Croton River watershed

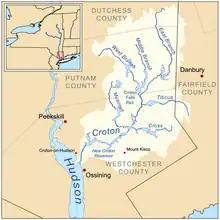
Map of the Croton River watershed. Note that this is not identical with the New York City water supply system's engineered Croton Watershed.

The Croton River watershed is the drainage basin of the Croton River and its seven tributary rivers, a hydrological feature in far southeastern New York State. Spanning large swaths of Putnam and Westchester counties, it is over in area and holds some of fresh water.